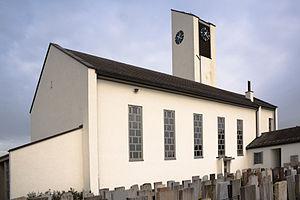
Muolen est une commune suisse du canton de Saint-Gall, située dans la circonscription électorale de Saint-Gall.